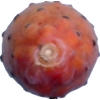
Label: cactus_fruit_red